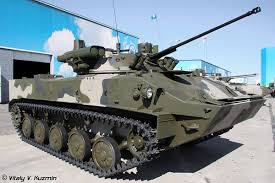
Label: BMD